Thomas R. Bard

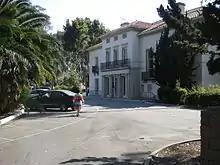
Contemporary photo of Bard Mansion on his Berylwood estate.

Thomas R. Bard became a successful business man, and held profitable interests in several oil companies. Thomas R. Bard and his brother, Dr. Cephas Little Bard, established the Elizabeth Bard Memorial Hospital in Ventura as a memorial to their mother. His son, Archibald Philip Bard, became a noted physiologist and the dean of Johns Hopkins Medical School.